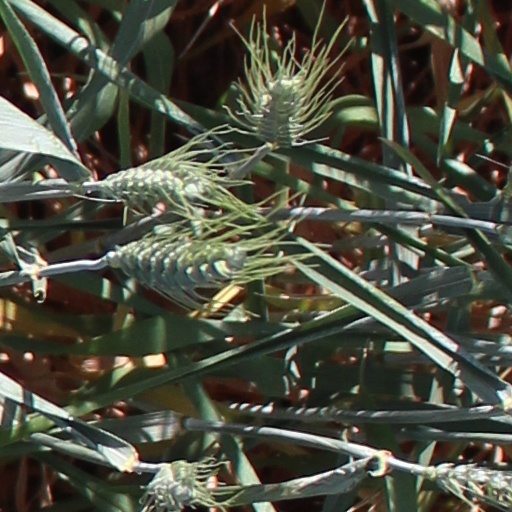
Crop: wheat